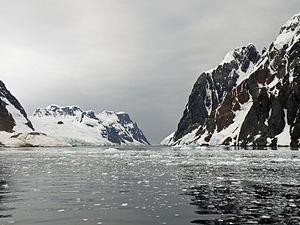
Exemple de glace ""brash"" dans le Canal Lemaire (Péninsule Antarctique) 65°00'13"" Sud - 063°48'33"" Ouest."
Un iceberg est un bloc de glace d'eau douce dérivant sur un plan d'eau, généralement la mer mais dans certains cas un lac ; de tels blocs, souvent de masse considérable, se détachent du front des glaciers ou d'une barrière de glace flottante.